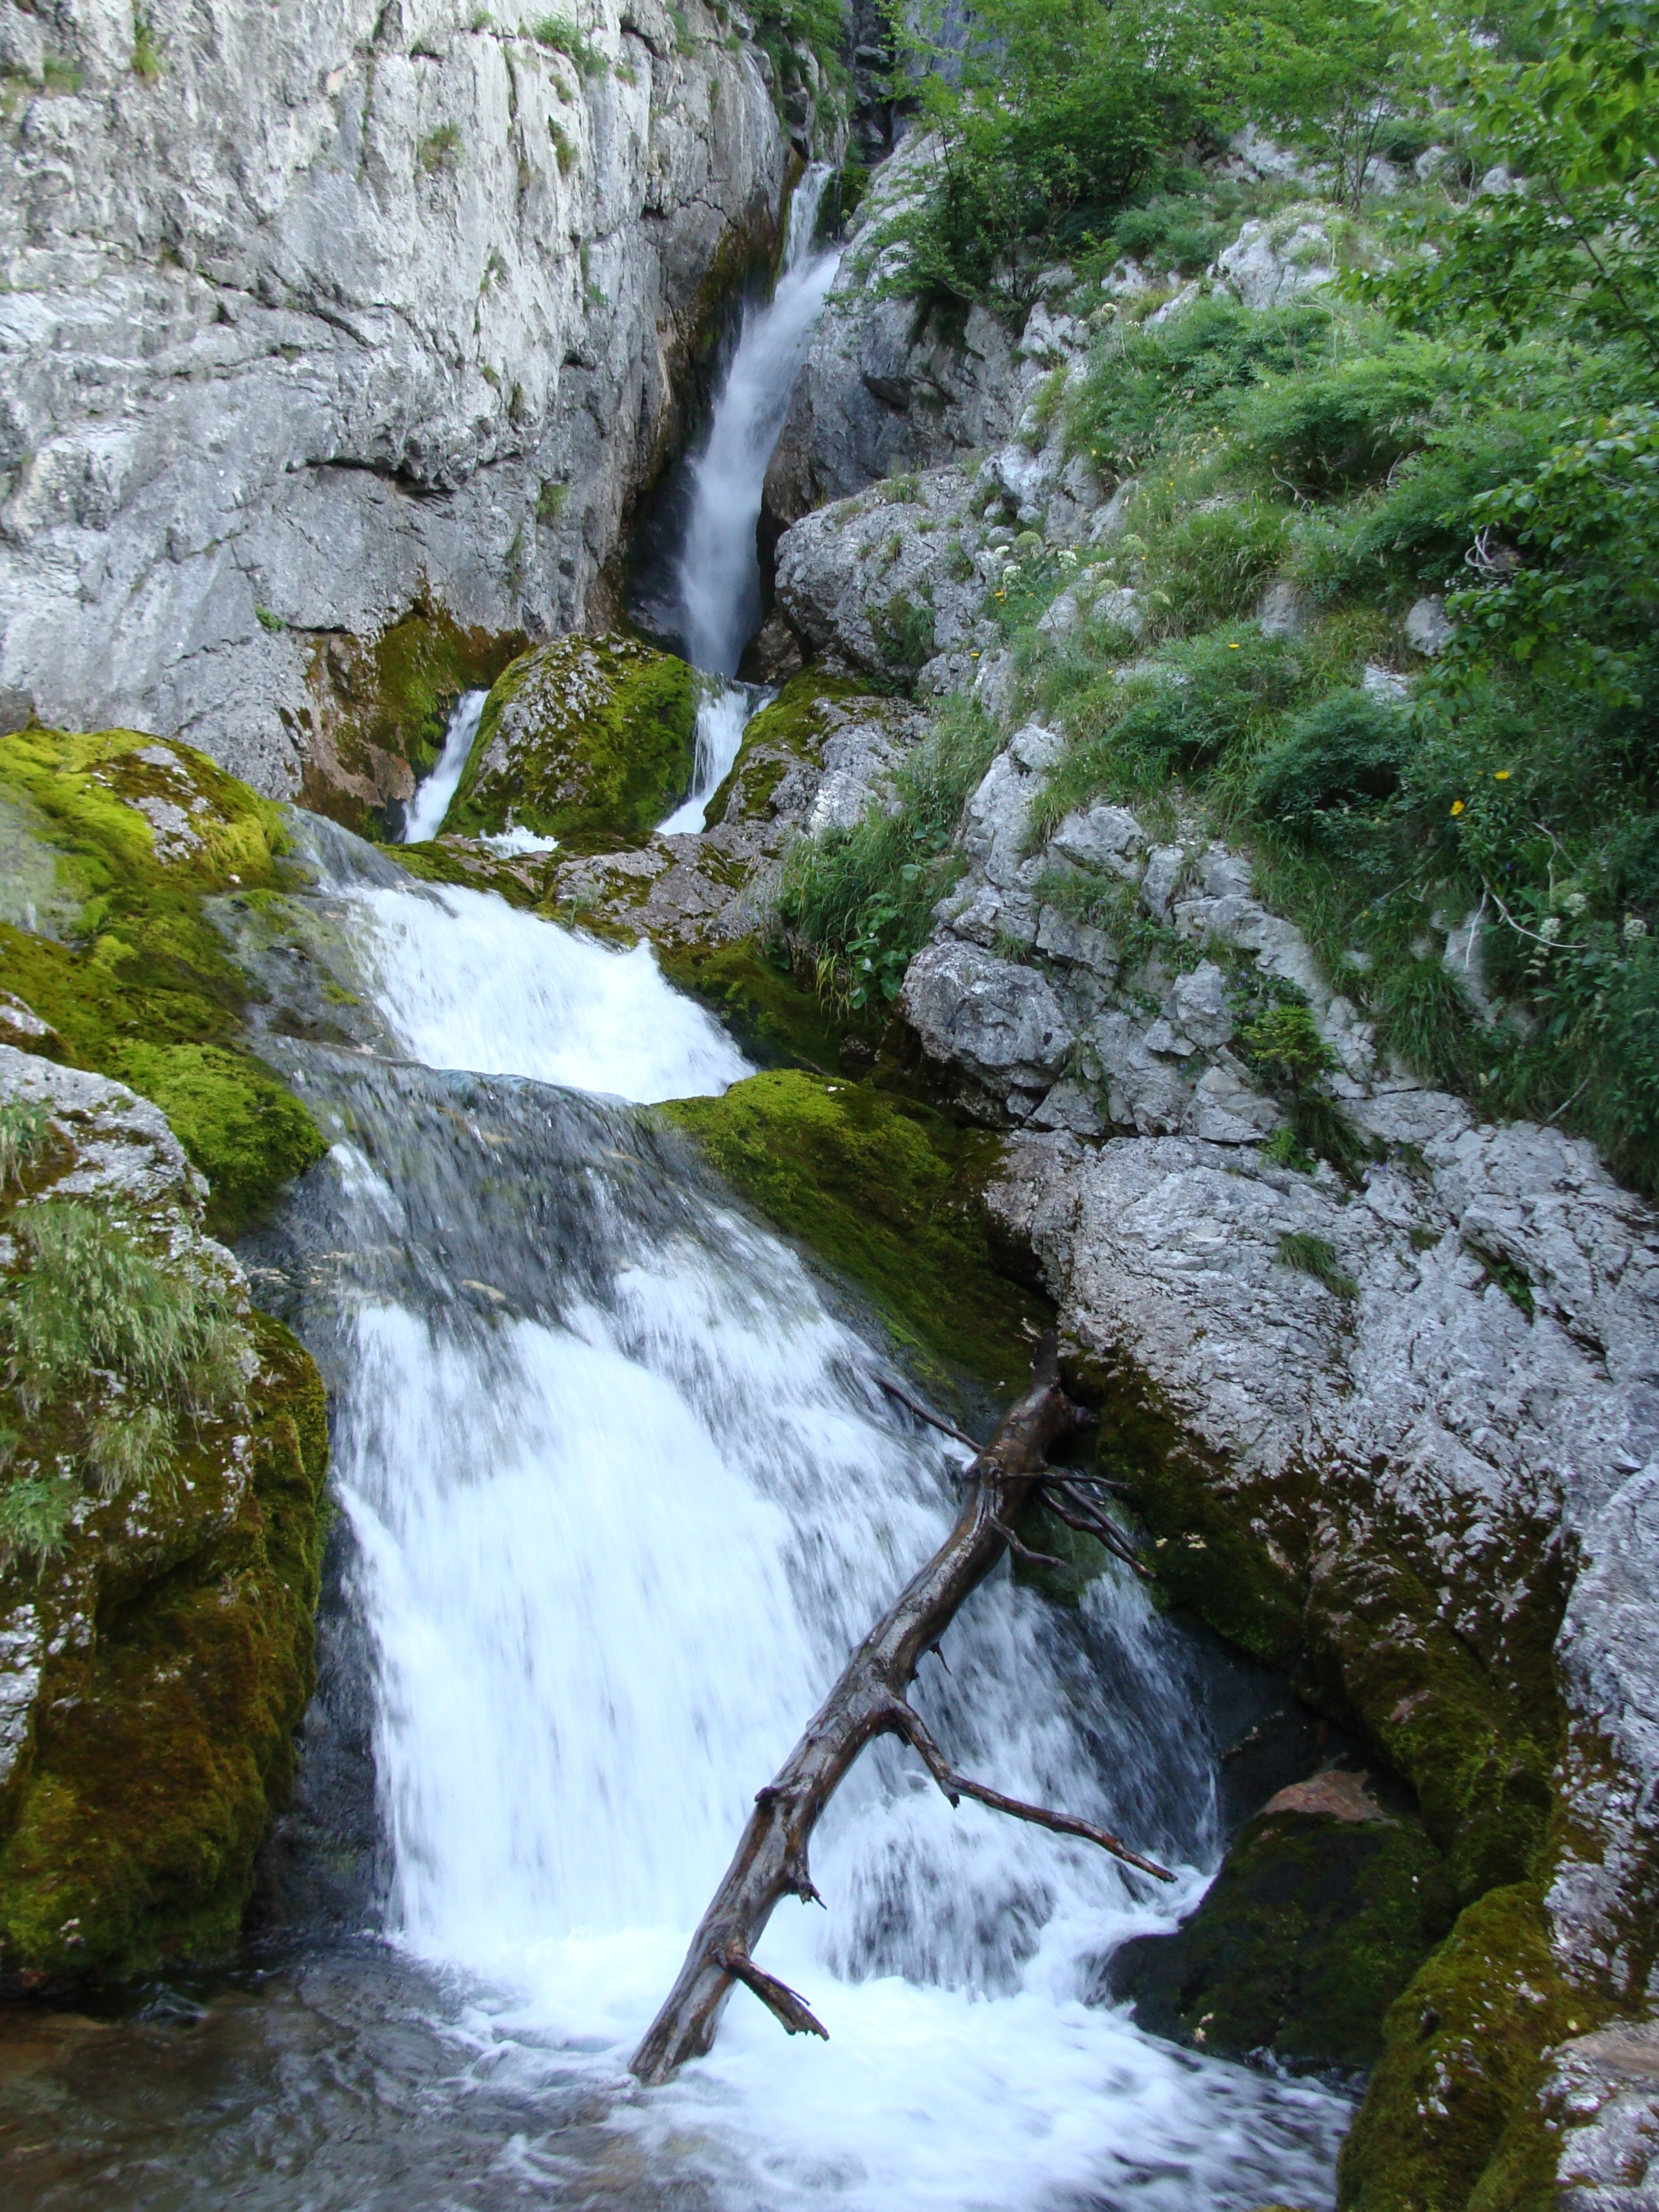
water, nature, waterfall, creek, flower, river, valley, stream, rapid, body of water, holidays, mountains, ravine, wasserfall, water feature, slovenia, watercourse